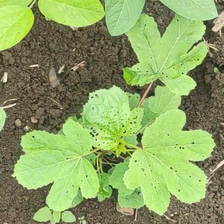
Weed species: Little_Mallow(Malva parviflora)